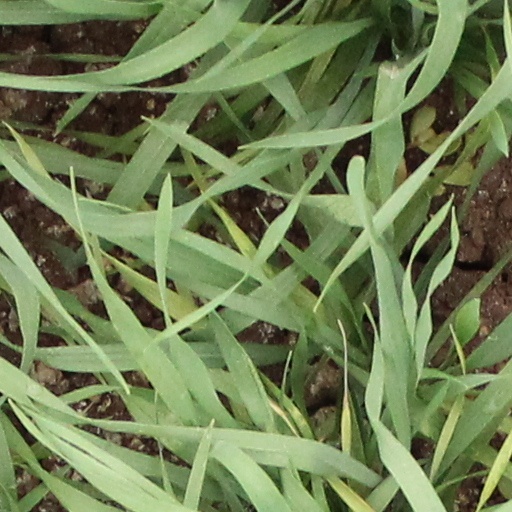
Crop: wheat